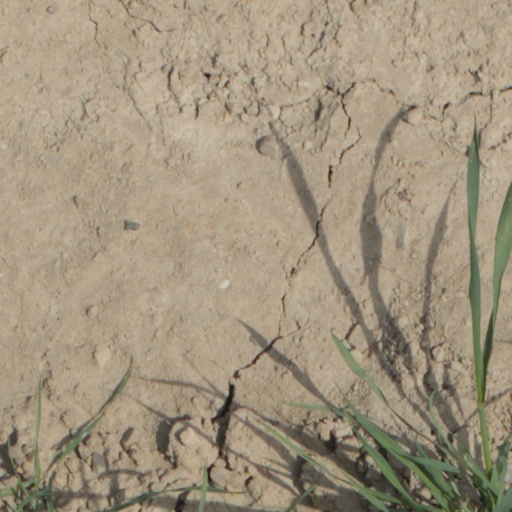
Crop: wheat